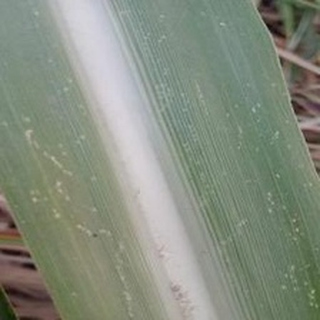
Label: sugarcane_mosaic